Gertrude Vanderbilt Whitney

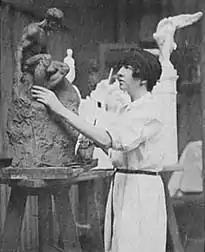
Gertrude Vanderbilt Whitney in her studio, ca. 1920

While visiting Europe in the early 1900s, Gertrude Whitney discovered the burgeoning art world of Montmartre and Montparnasse in France. What she saw encouraged her to pursue her creativity and become a sculptor.